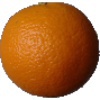
Label: Orange 1